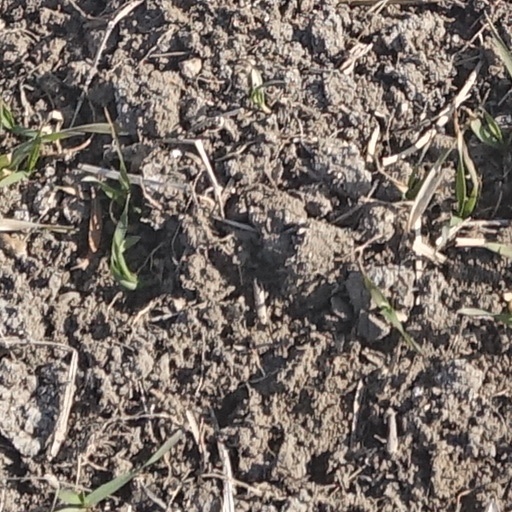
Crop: wheat